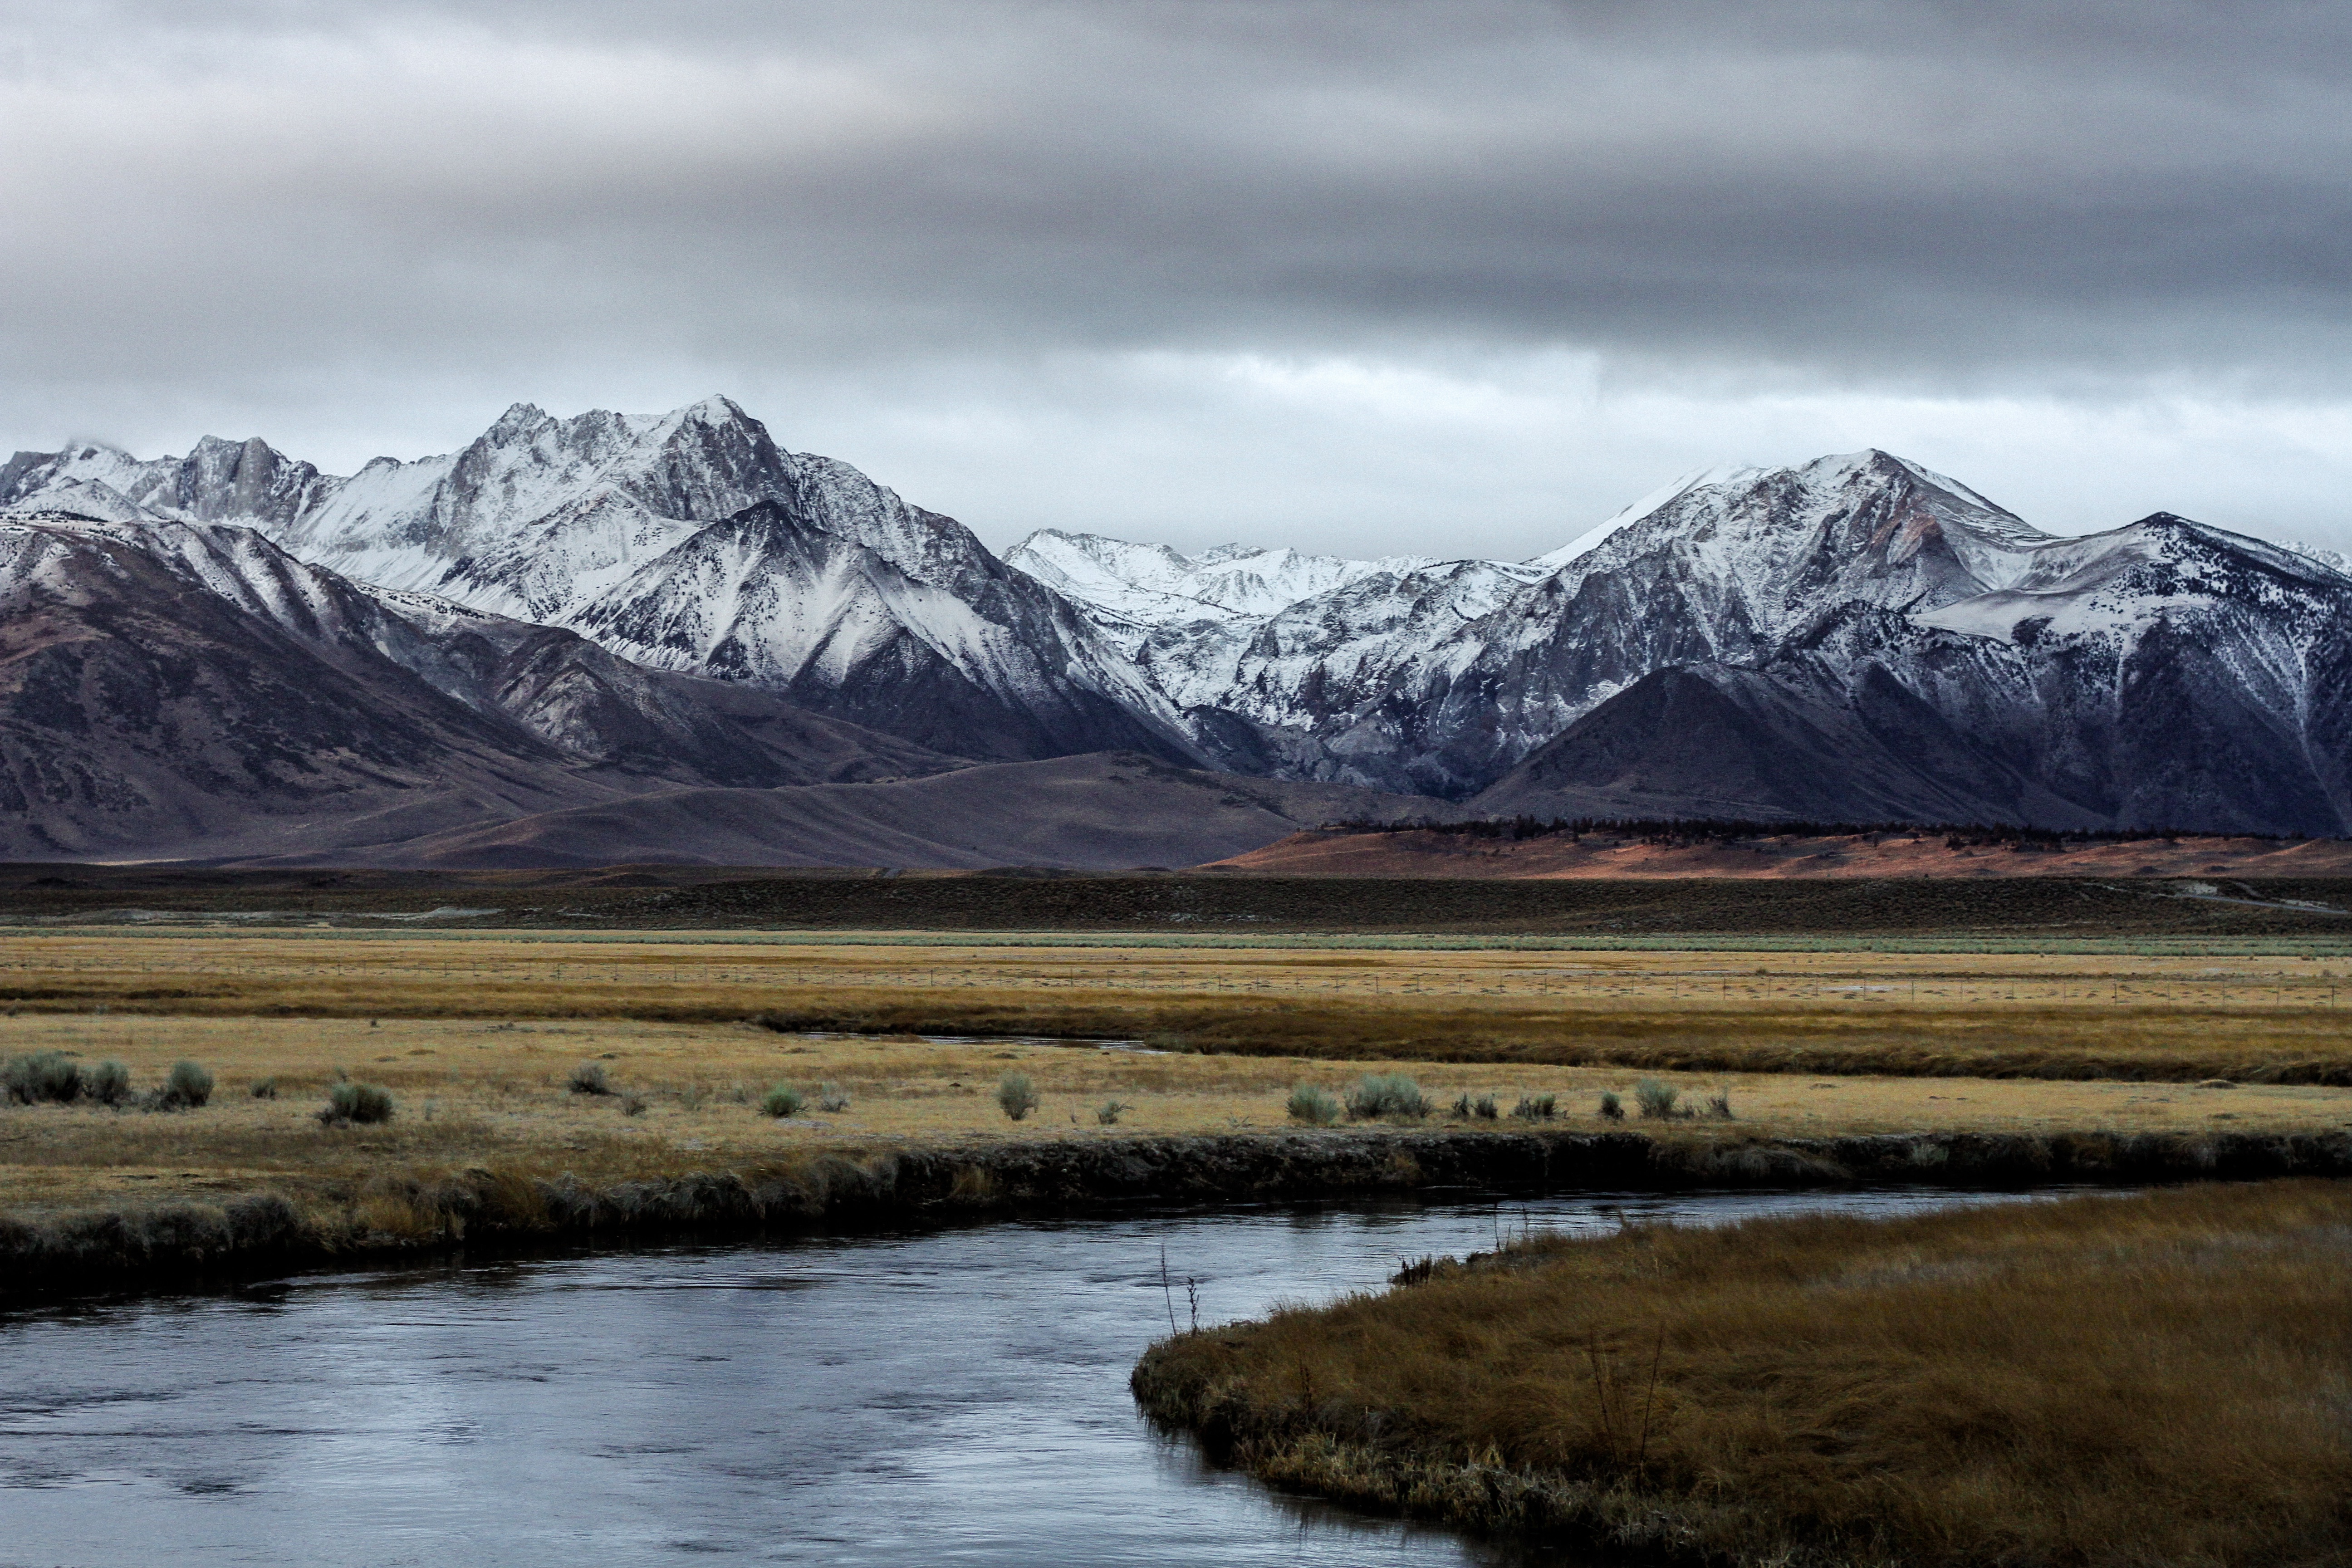
landscape, nature, wilderness, mountain, snow, winter, cloud, morning, hill, lake, mountain range, reflection, weather, highland, plain, plateau, fell, loch, tundra, landform, geographical feature, atmospheric phenomenon, mountainous landforms